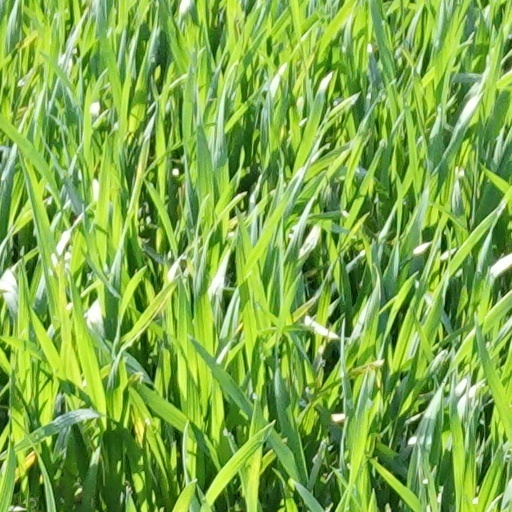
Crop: wheat